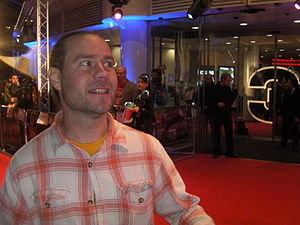
Chris Pontius
Chris Pontius, er amerikansk TV-kendis, medlem af gruppen Jackass.